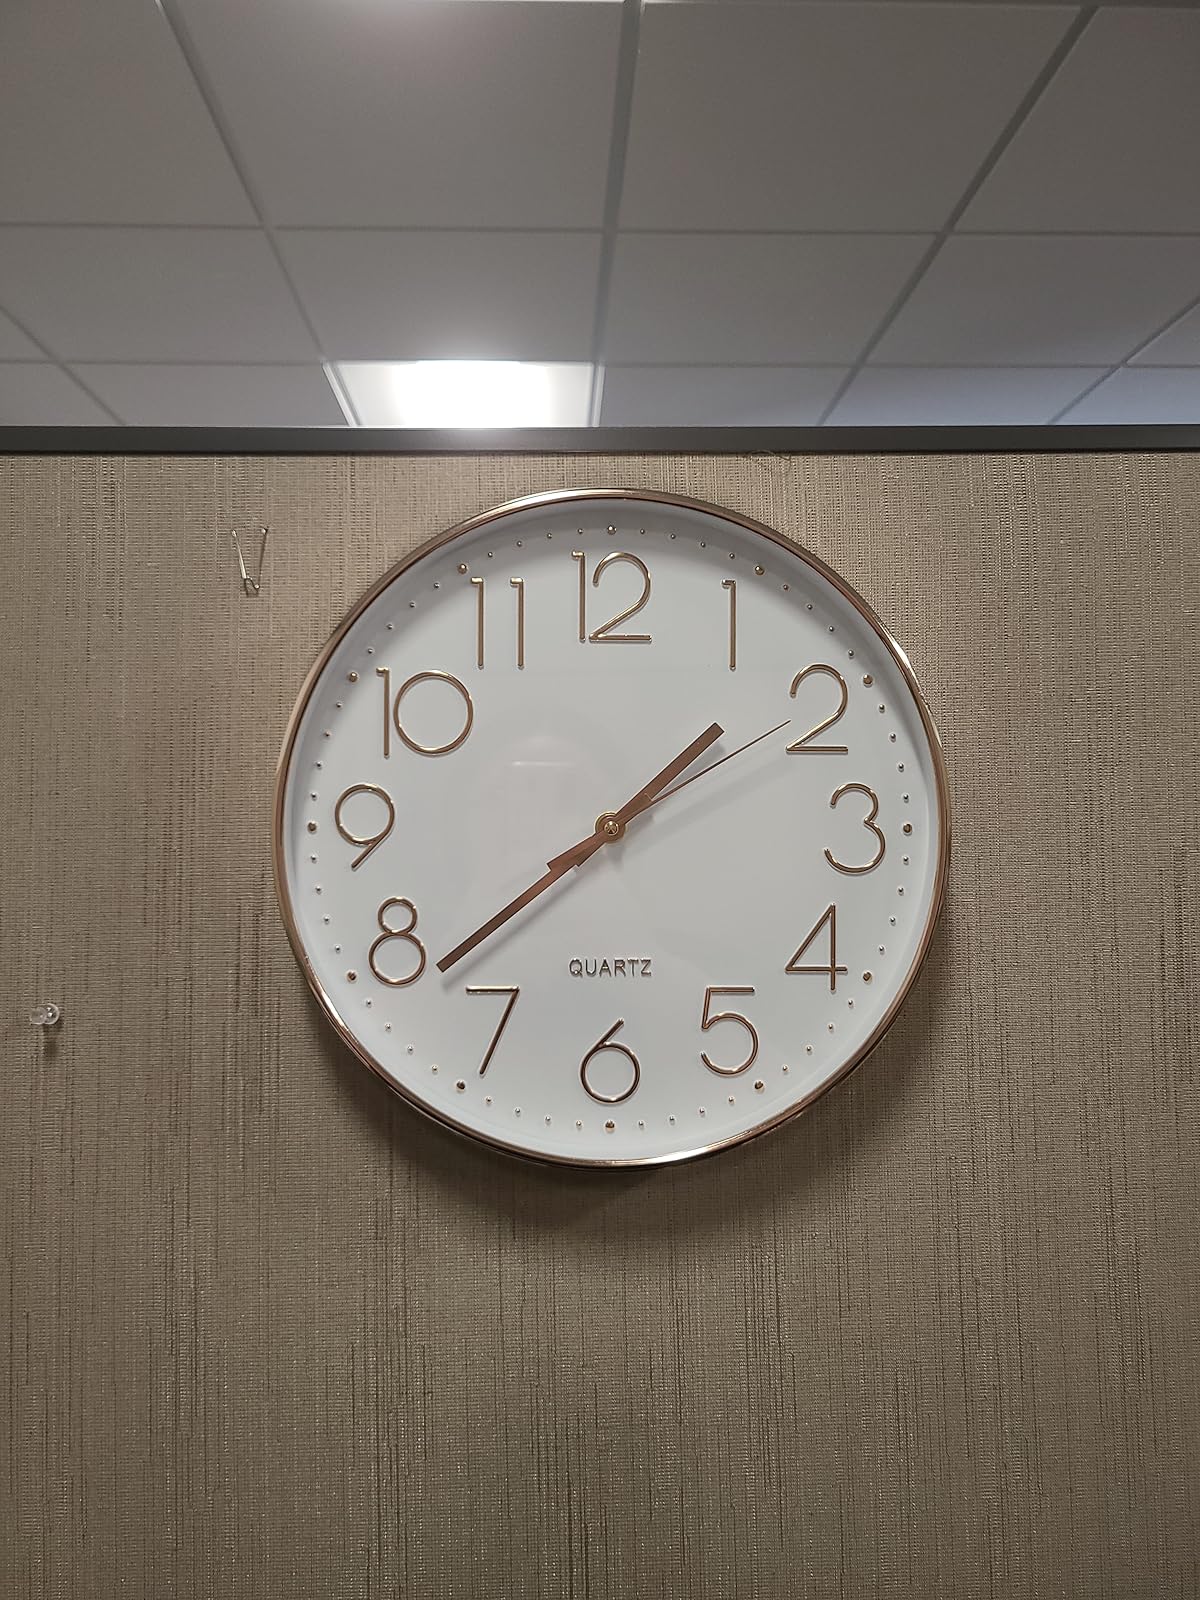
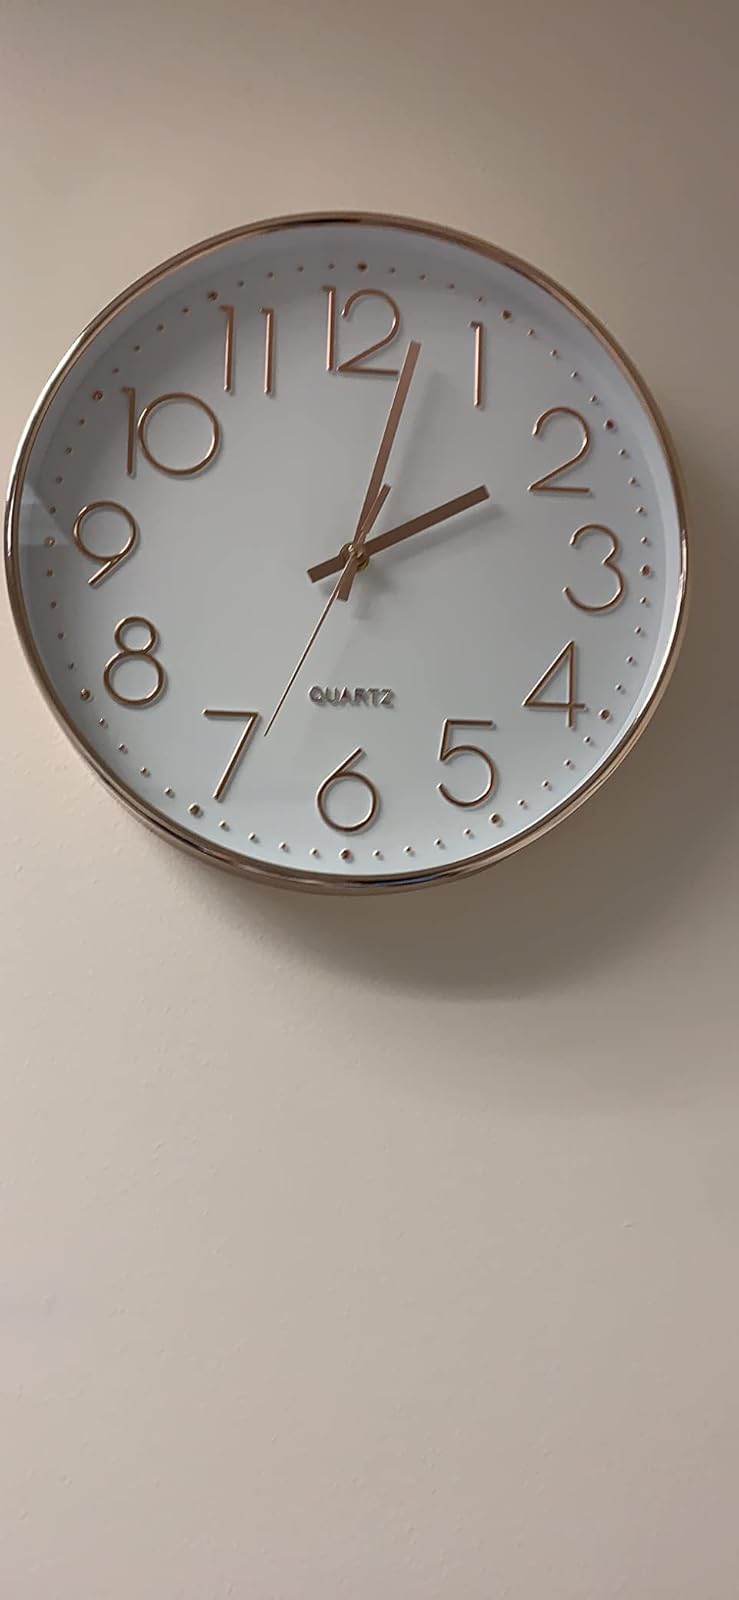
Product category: clock
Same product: yes